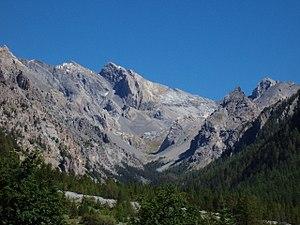
Vue du pic de la Font Sancte depuis Basse Rua d'Escreins
Les pics de la Font Sancte sont deux sommets entre la haute vallée de l'Ubaye, le val d'Escreins et la vallée de Ceillac, à la lisière du Parc naturel régional du Queyras. Il s'agit d'un ensemble de deux sommets, le pic Nord culminant à 3 385 m et le pic Sud à 3 371 mètres. Ils tirent leur nom de la Font Sancte, une source qui jaillit du rocher dans le vallon au pied des sommets, à 2 358 m d'altitude.